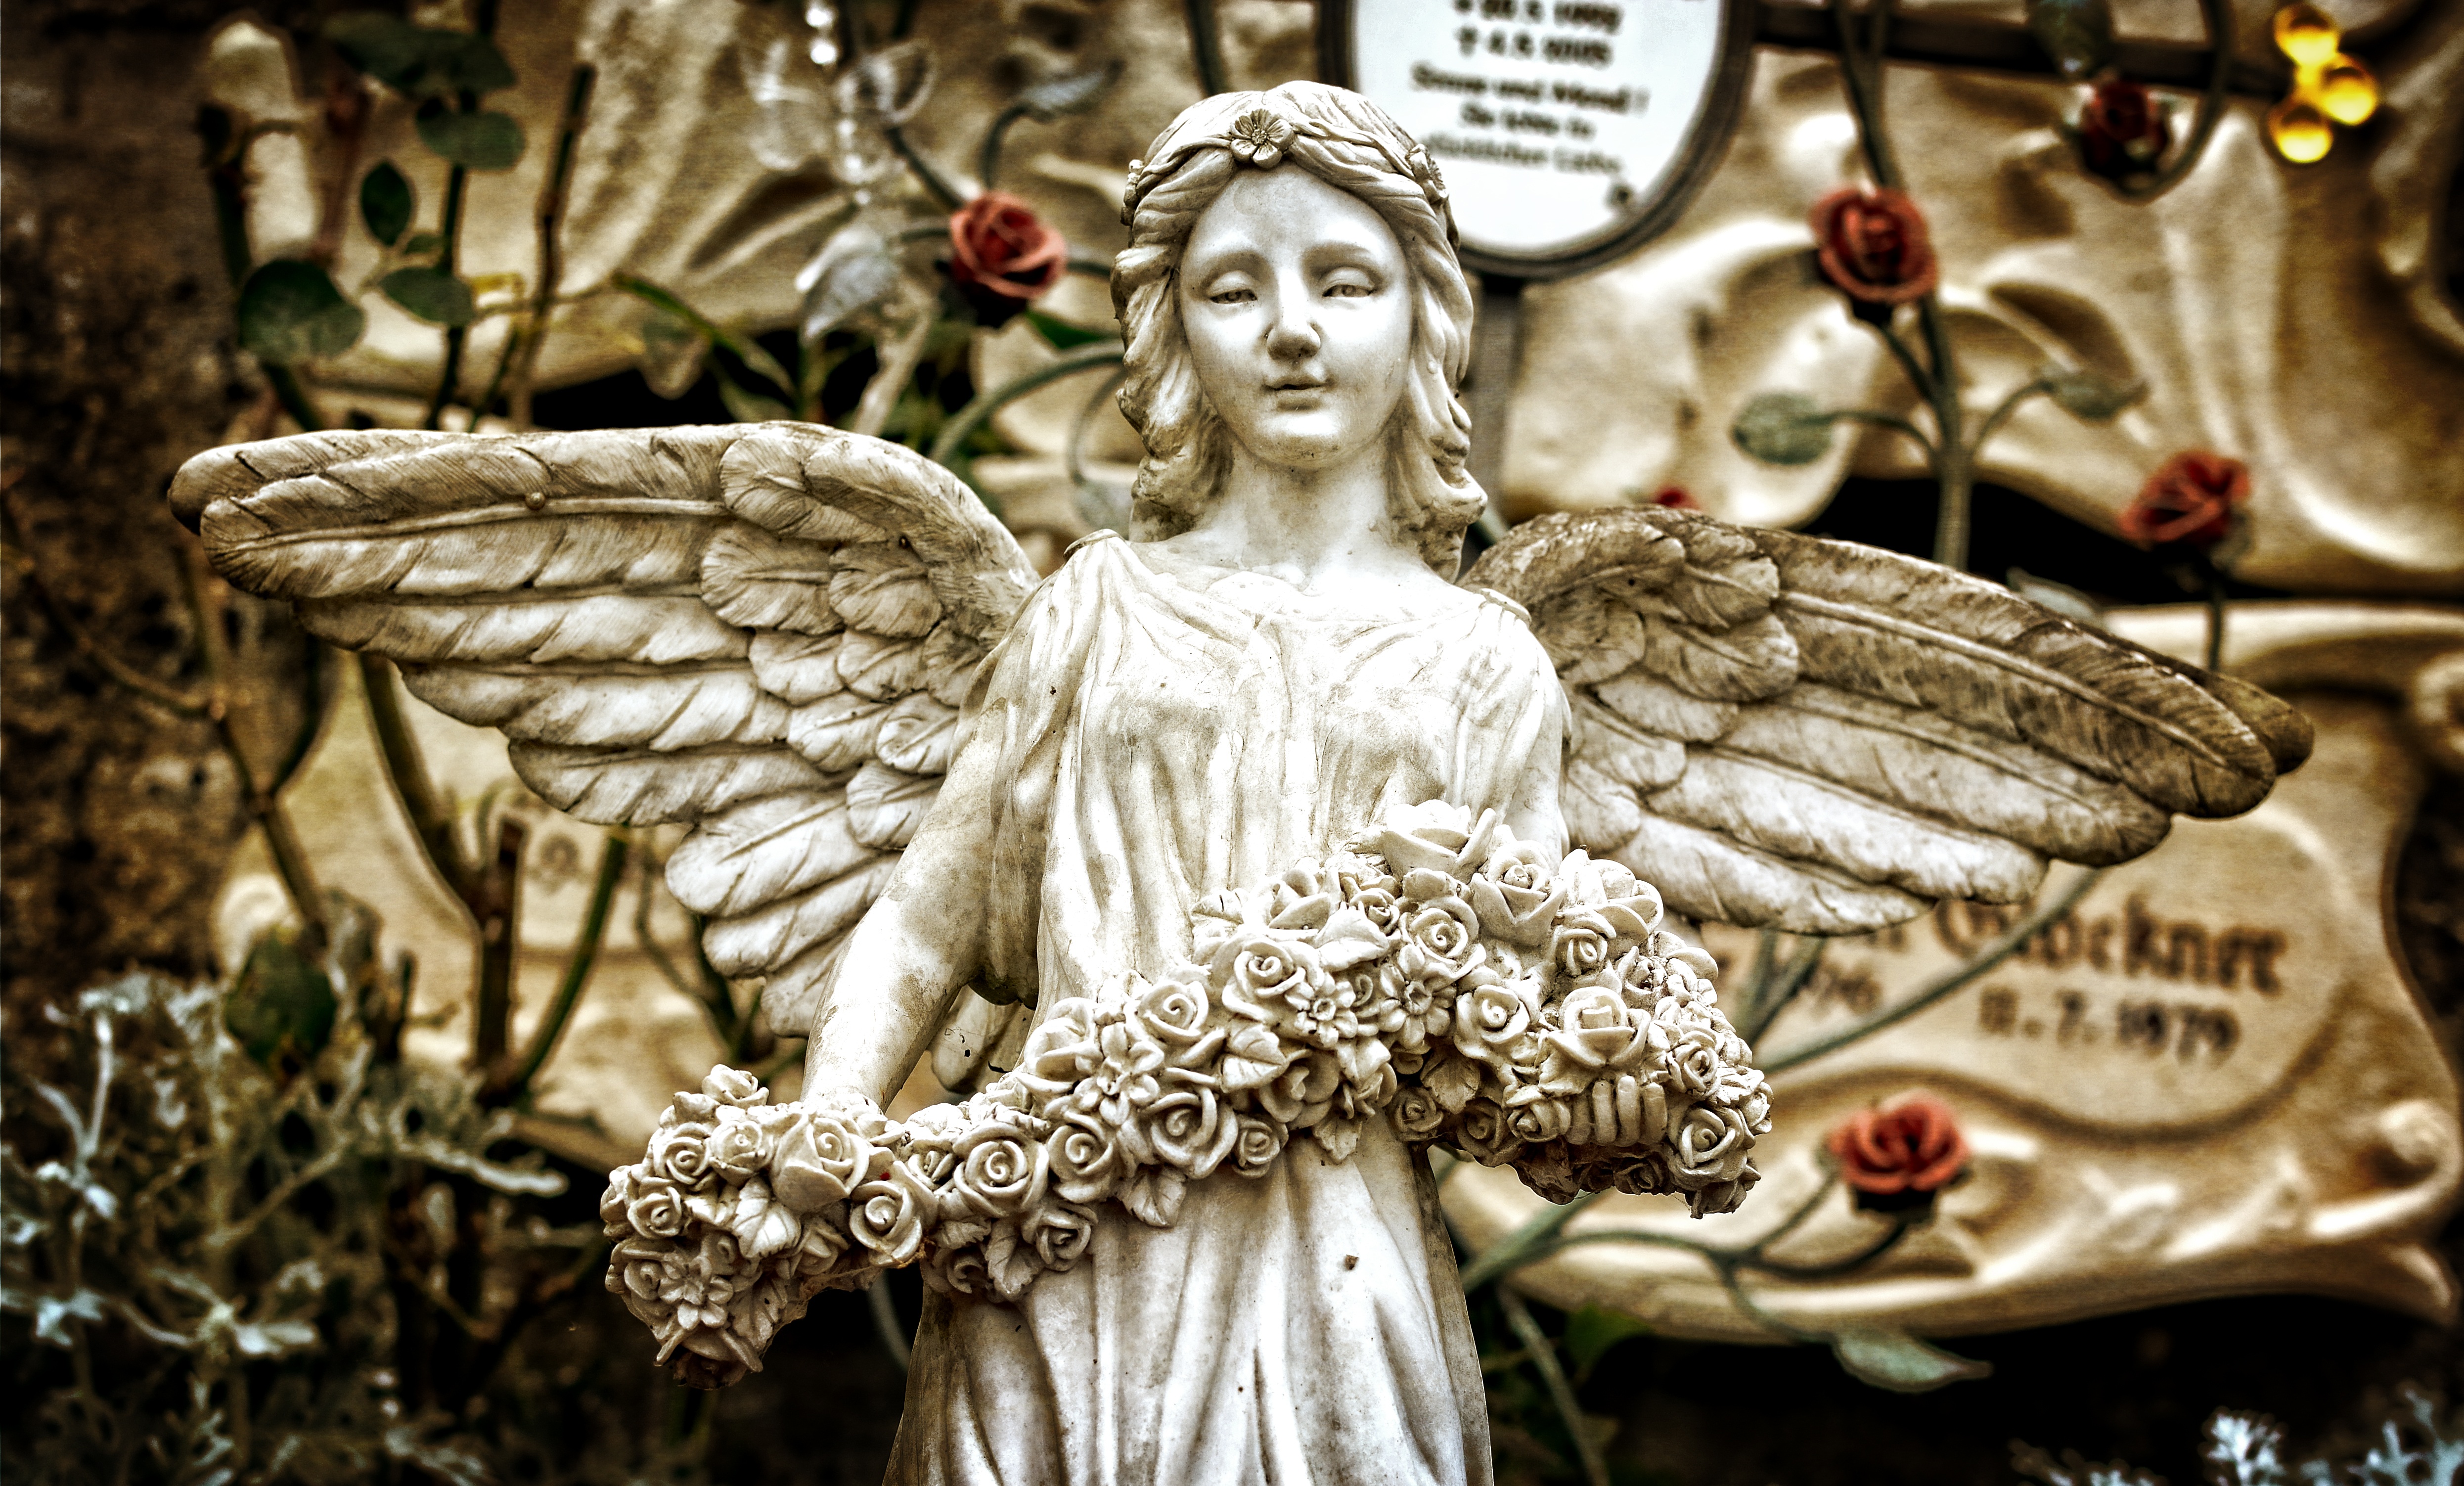
wing, monument, statue, symbol, religion, memory, sculpture, angel, dress, figure, commemorate, hope, history, connectedness, angel figure, mourning, mythology, fictional character, ancient history